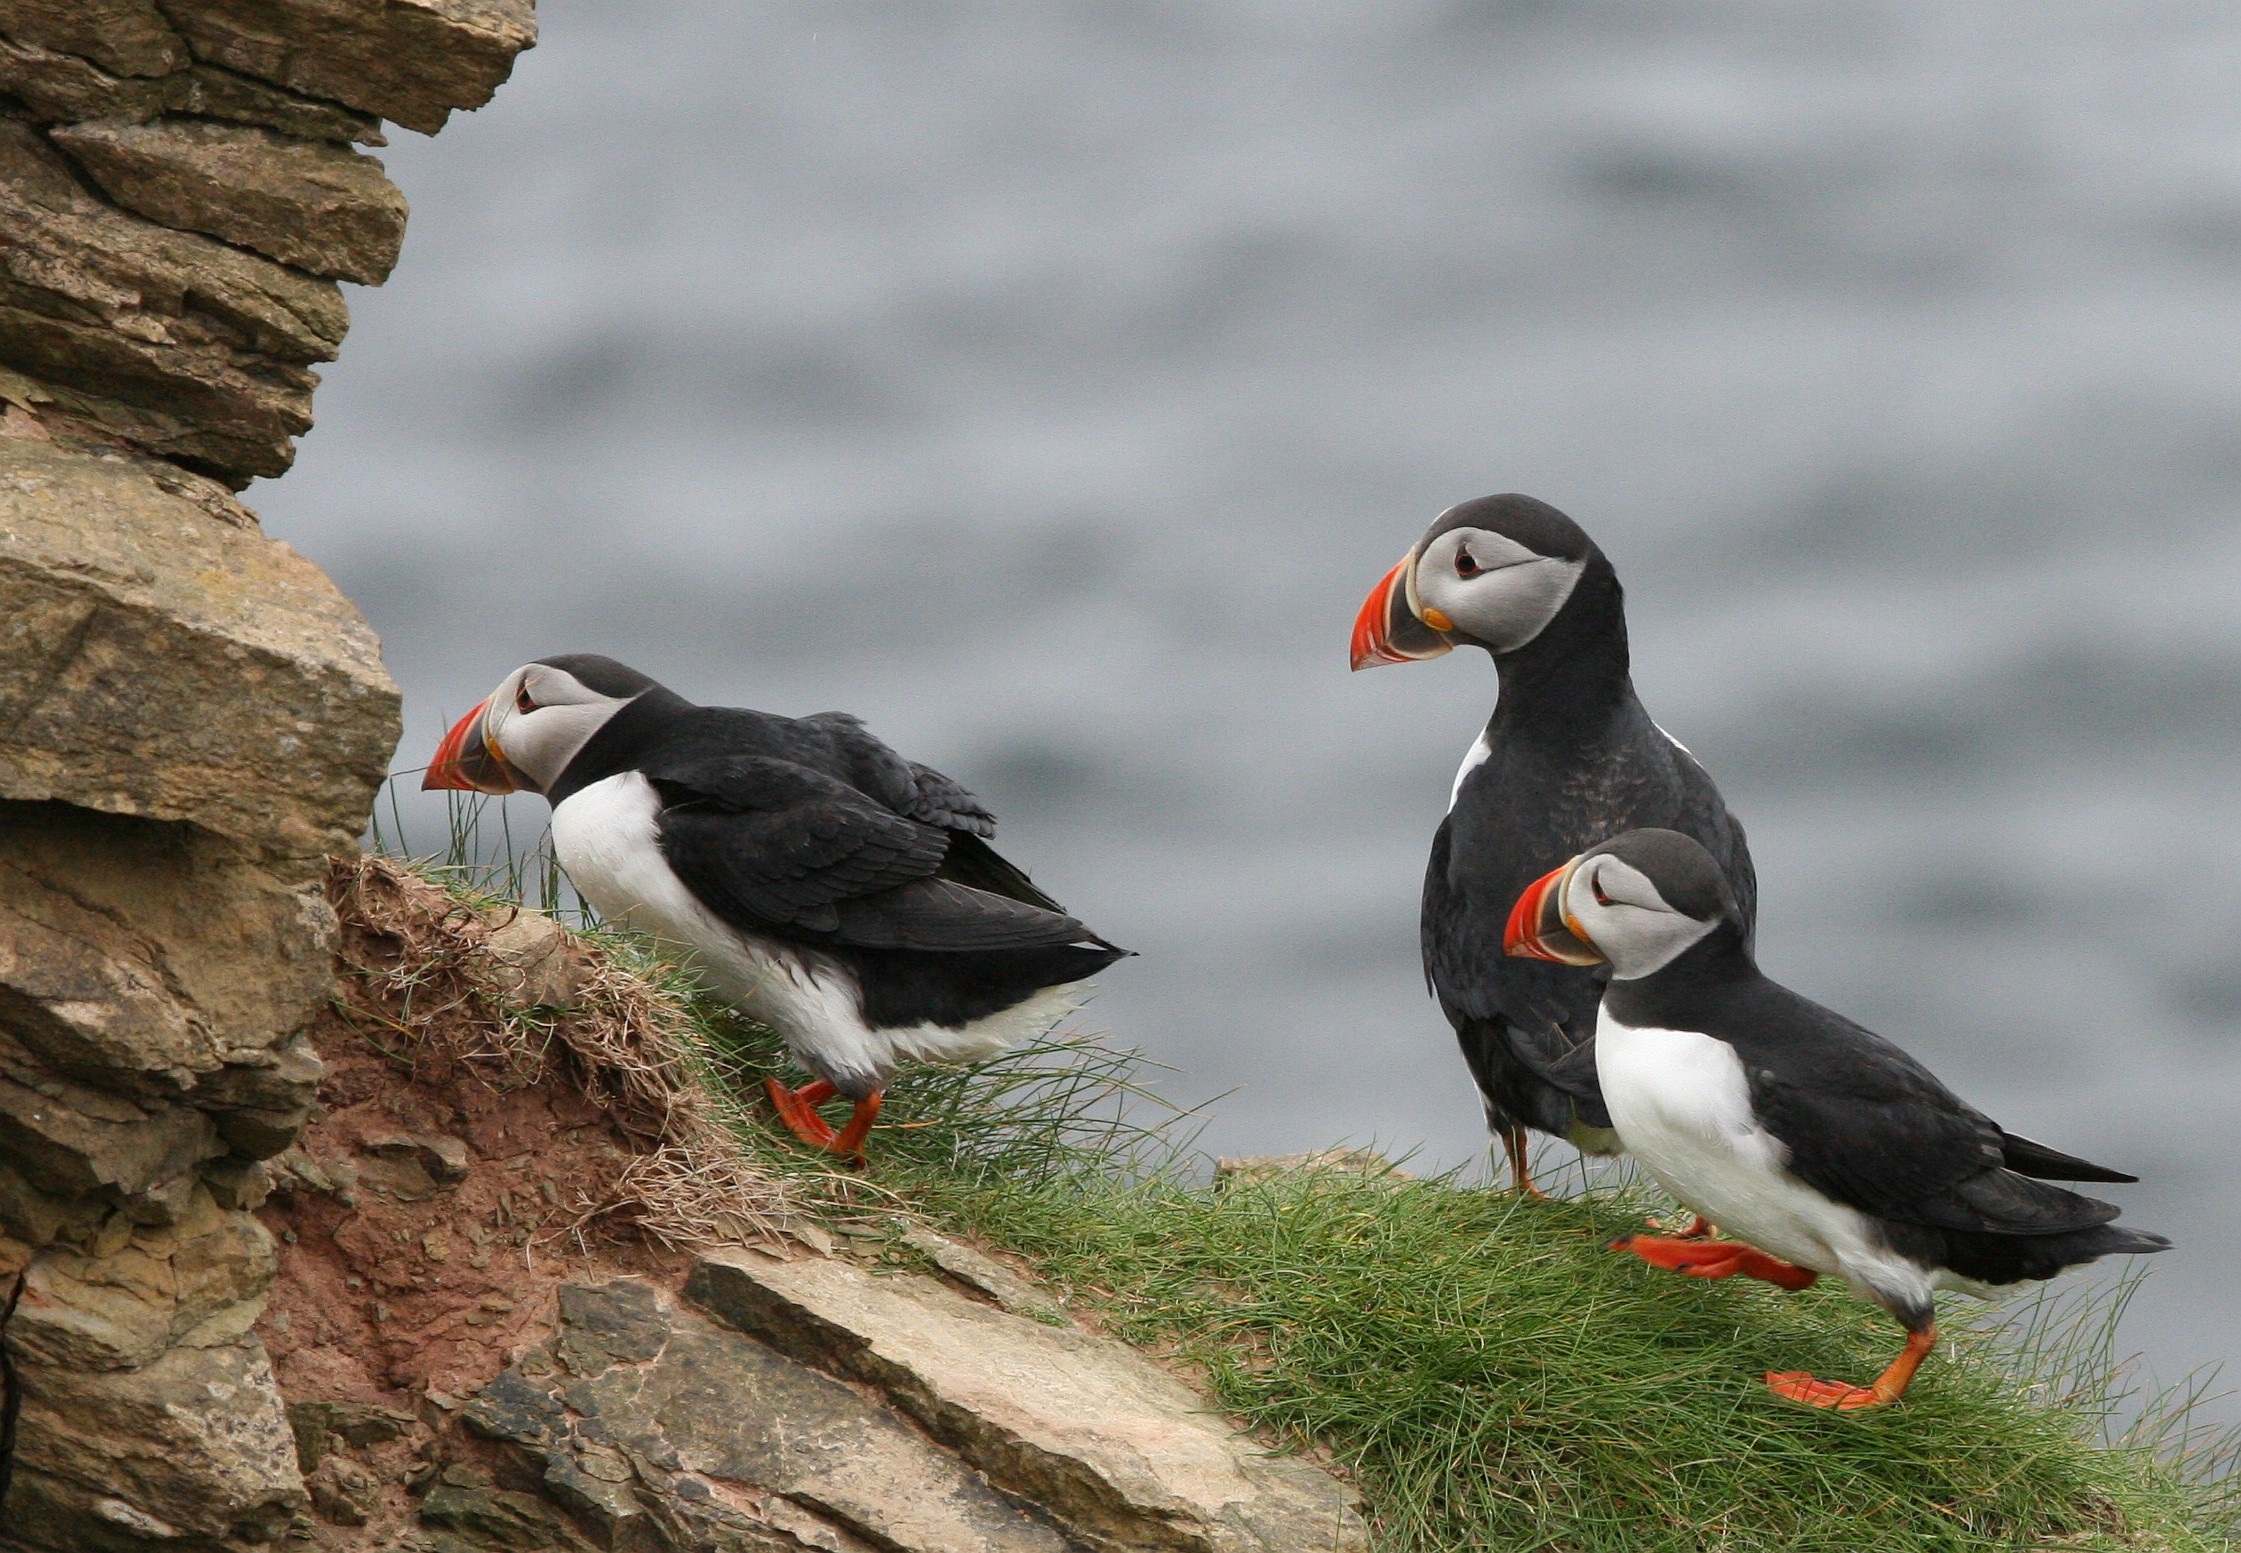
coast, bird, group, seabird, cliff, wildlife, orange, beak, fauna, puffin, birds, vertebrate, funny, wait, bill, charadriiformes